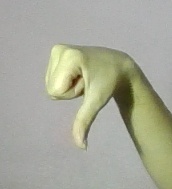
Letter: waw